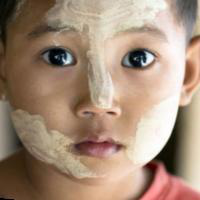
Age group: age 01-10